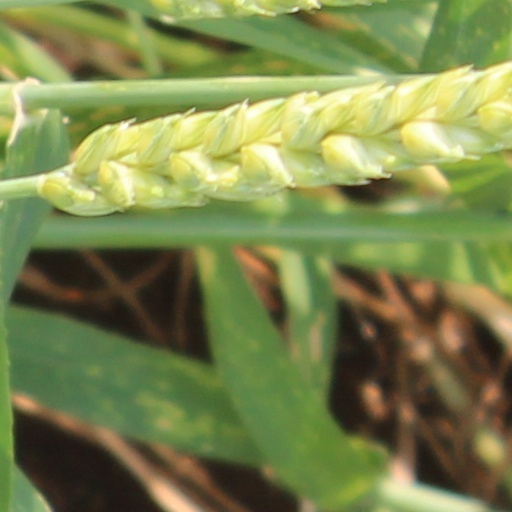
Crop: wheat